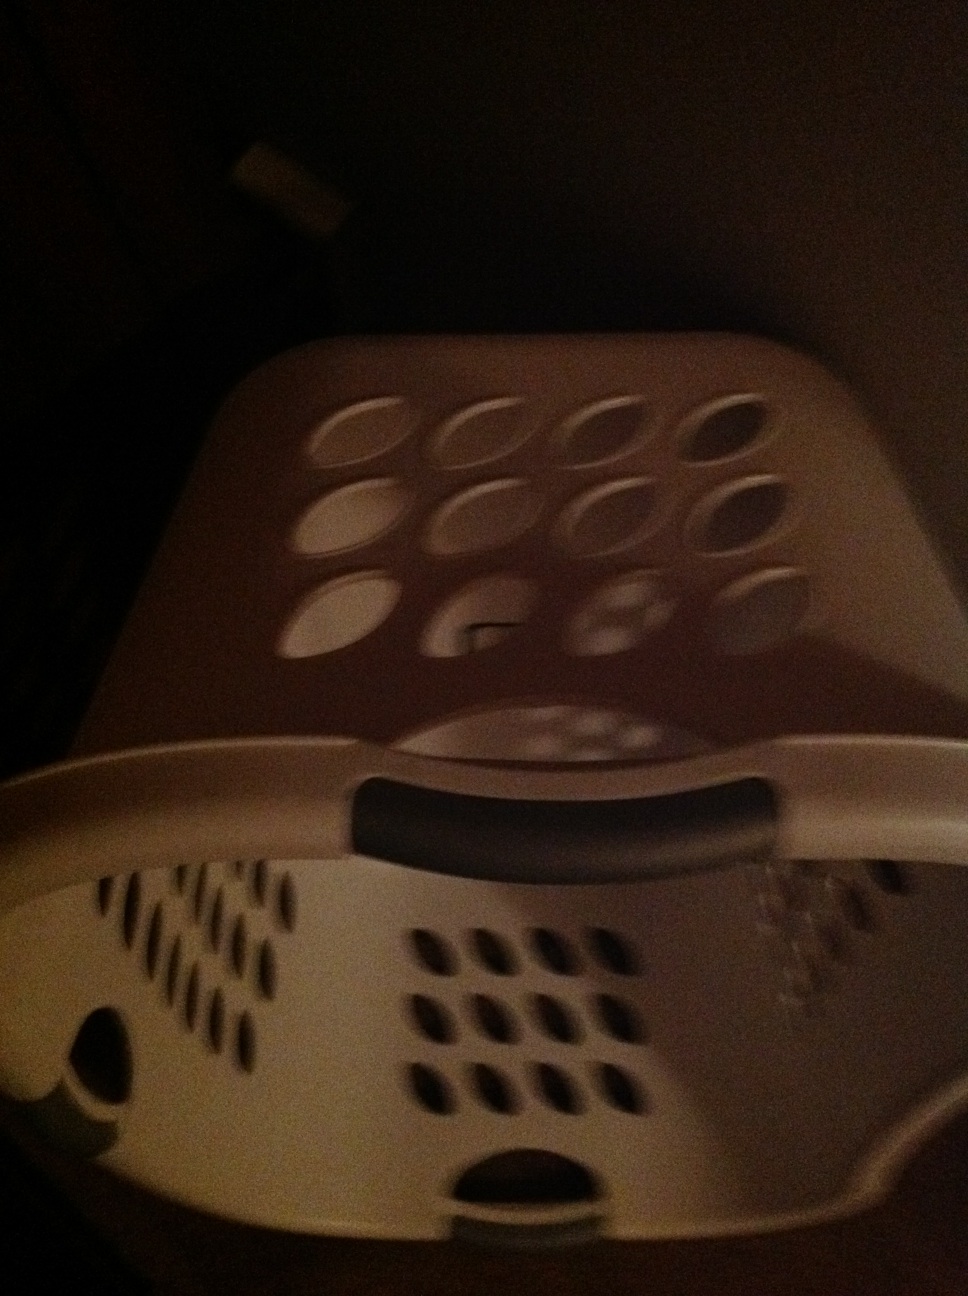Question: Hi, what is this, please?  Can you tell me what this is, please?
Answer: laundry basket